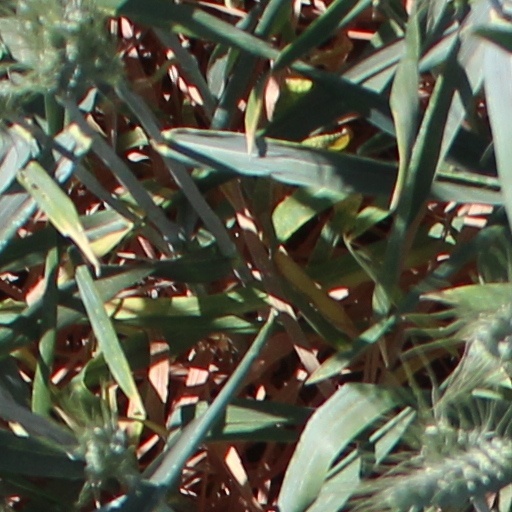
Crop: wheat